Sugarland

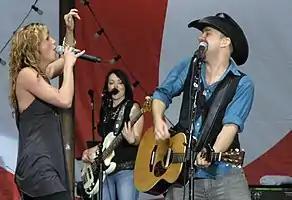
Sugarland performing in 2007

Sugarland is an American country music duo formed in Douglas, Georgia. The duo consists of singer-songwriters Jennifer Nettles (lead vocals) and Kristian Bush (vocals, guitar, mandolin). They were founded in 2002, when Kristen Hall (vocals, guitar) was also a member. All three had experience in folk rock; Nettles had recorded in the groups Soul Miner's Daughter and Jennifer Nettles Band, Bush had recorded two albums as one-half of the duo Billy Pilgrim, and Hall had recorded two solo albums. After Hall left in 2006, Nettles and Bush continued as a duo.